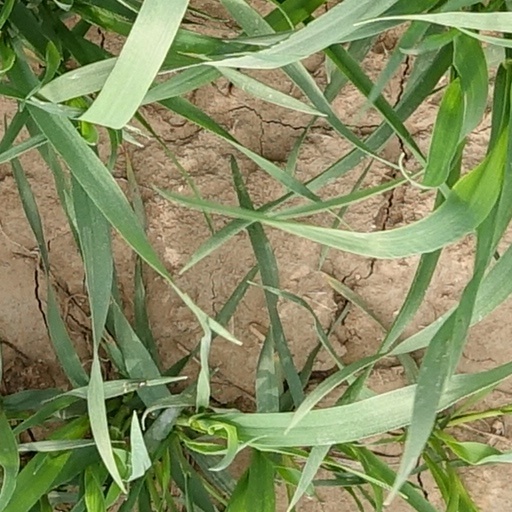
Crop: wheat